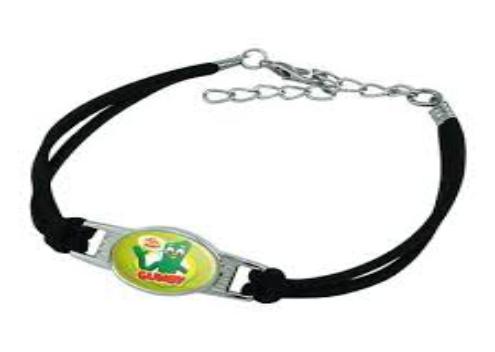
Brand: gumby
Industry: Clothes